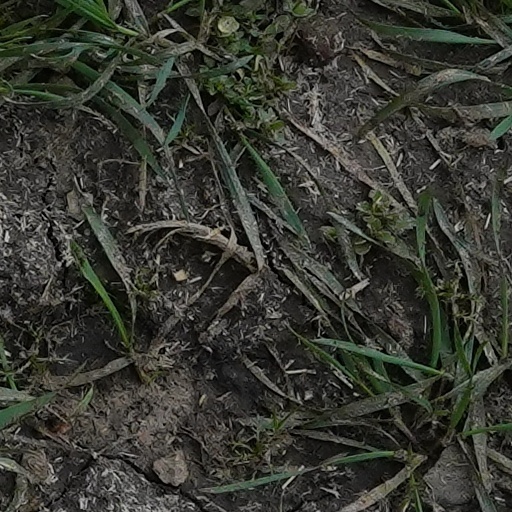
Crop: wheat